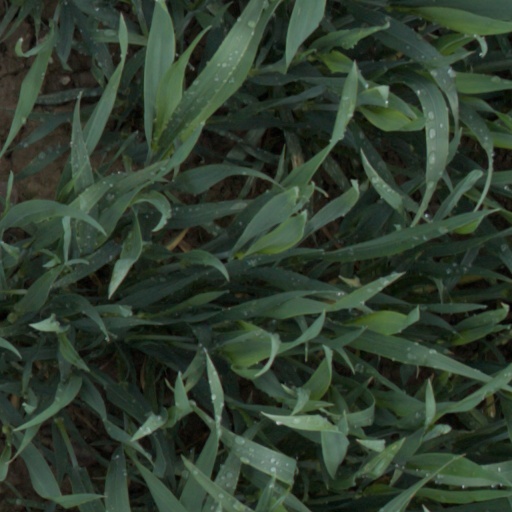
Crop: wheat